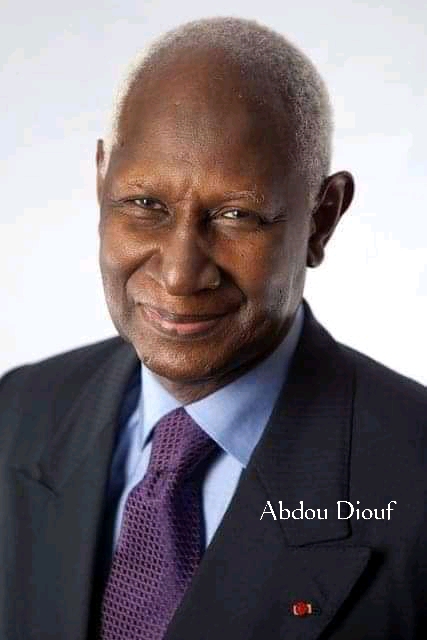
Nataal wii ngeen ma yónnee de président la woon, muy président Abdu Juuf moom laa gis naa ci nataal. Moo xaw a muuñ tuuti ci nataal bi.